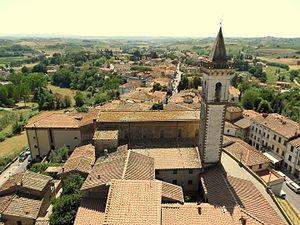
Vue de la ville de Vinci, dans la région de Toscane, en Italie, depuis la tour de son château.
Vinci est une commune dans la ville métropolitaine de Florence en Toscane. Elle est connue pour avoir eu l'honneur de voir naître le célèbre génie polyvalent Léonard de Vinci.